Johan Ferrier

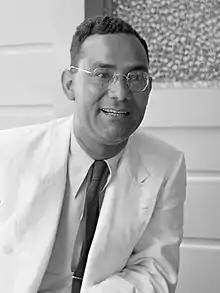

In 1946, Ferrier was one of the founding members of the National Party of Suriname. Ferrier was a member of the National Council from 1946 until 1948. He then went to Amsterdam in the Netherlands to learn education theory. In 1950, he received his doctorate. When he went back to Suriname, which had by then become an autonomous country within the Kingdom of the Netherlands, he continued to study and to have a career in education. He served as both prime minister and interior minister for a three-year period from 1955 until 1958. He also spent time as Suriname's head of education. From 1968 until 1975 he retained the post of governor. On 25 November 1975, Suriname was made independent, and Ferrier was sworn in as the first president of the country. Dési Bouterse's 1980 coup d'état prompted Ferrier to resign within six months.